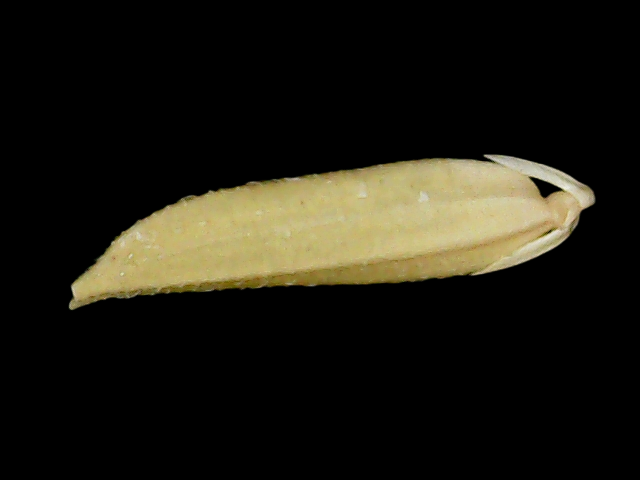
Rice variety: Binadhan25